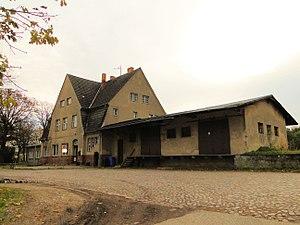
Feldberg est une localité de la Région des lacs de Feldberg située aux confins sud-est du Land de Mecklembourg-Poméranie-Occidentale et du Brandebourg.